Sky position (RA, Dec in degrees): 168.144, 1.328
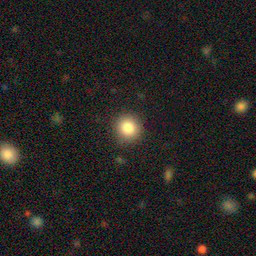
Galaxy morphology: Round Smooth Galaxies